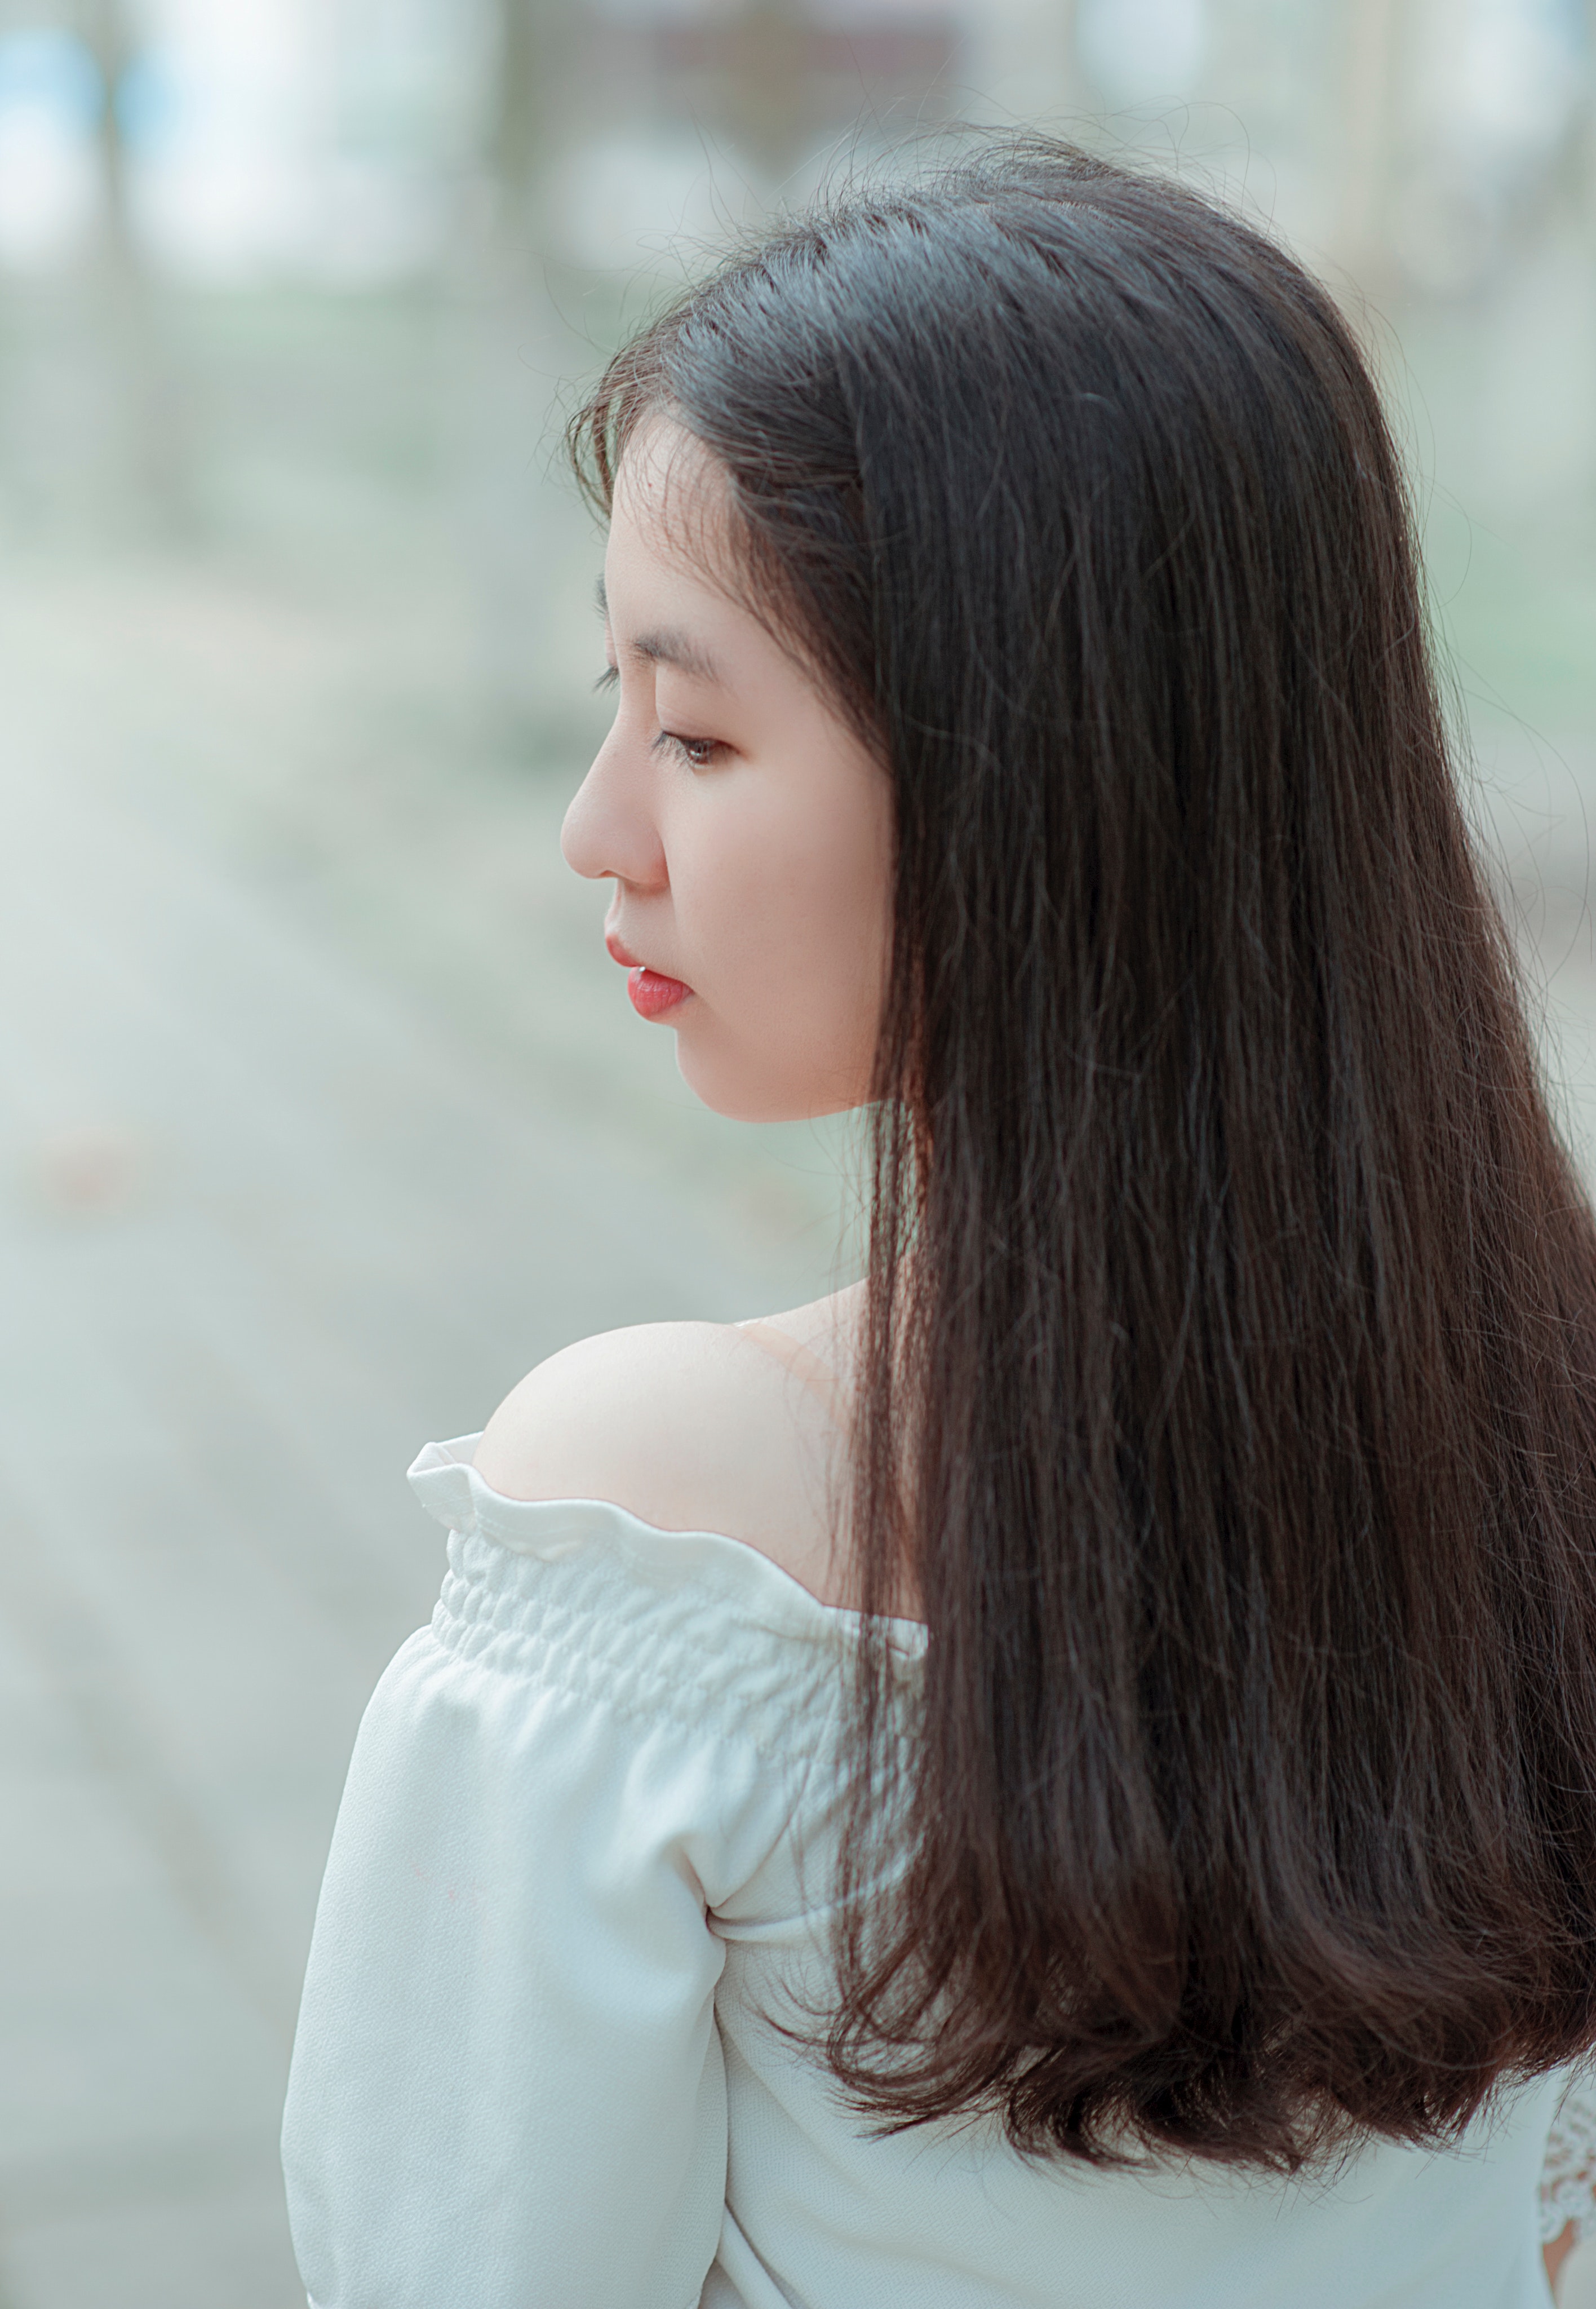
hair, face, white, hairstyle, long hair, shoulder, beauty, skin, lip, black hair, head, brown hair, chin, forehead, hair coloring, layered hair, eye, human, joint, photography, portrait photography, model, smile, dress, bangs, neck, Step cutting, Lace wig, photo shoot, feathered hair